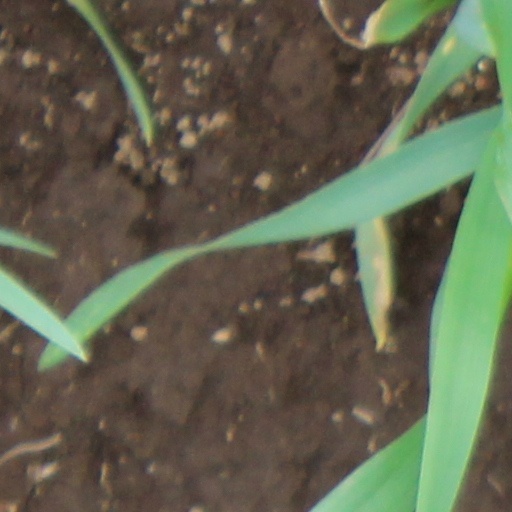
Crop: wheat